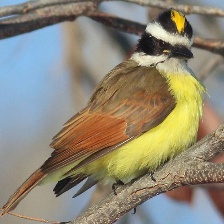
Species: GREAT KISKADEE
Scientific name: PITANGUS SULPHURATUS